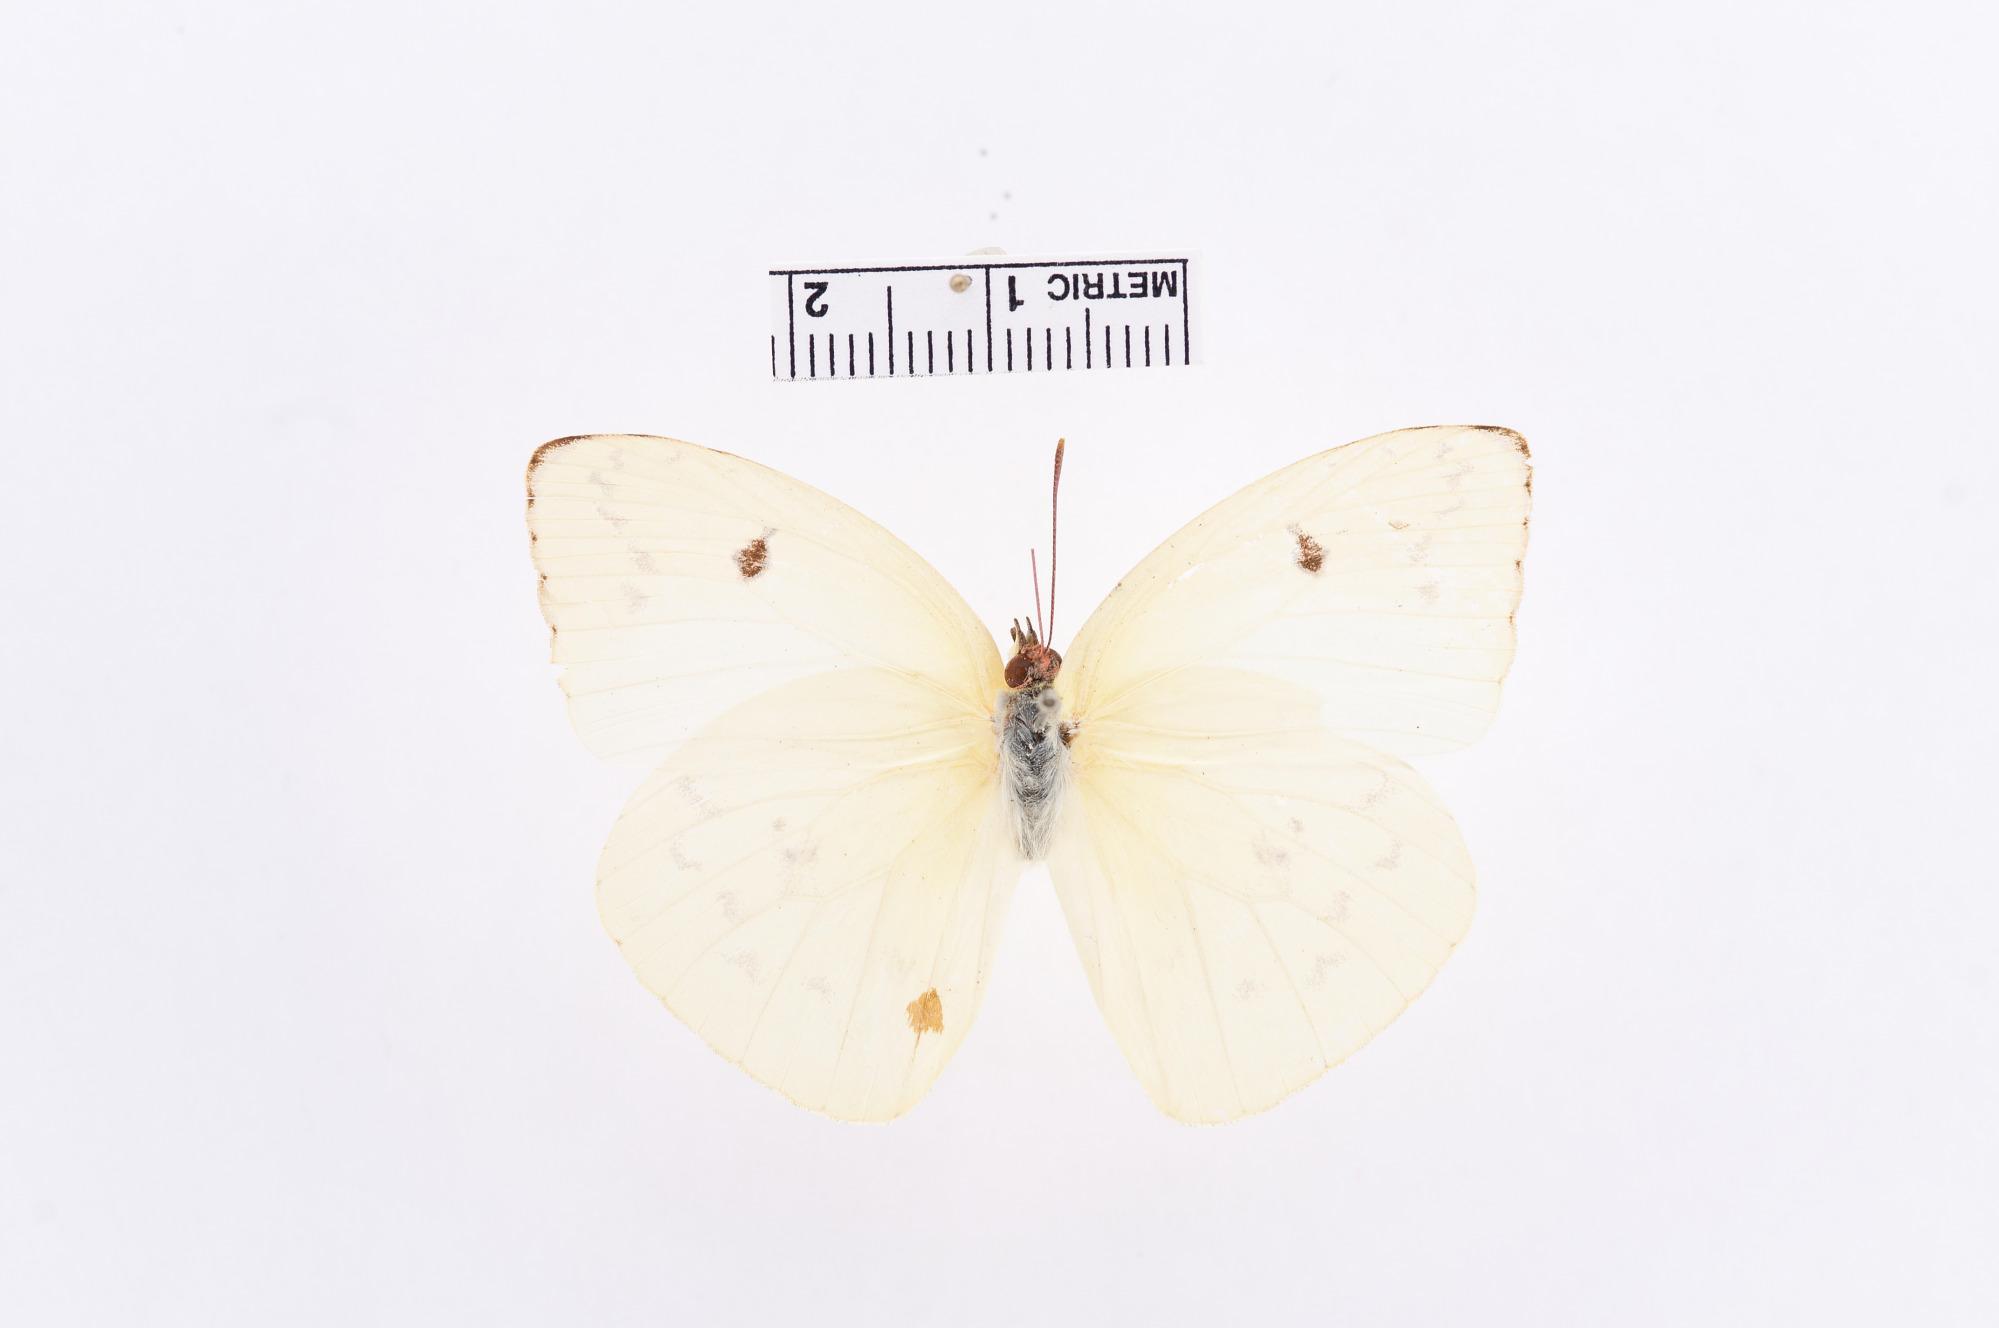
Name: Aphrissa statira
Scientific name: Aphrissa statira
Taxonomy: Animalia, Arthropoda, Insecta, Lepidoptera, Pieridae, Coliadinae
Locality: [Not Stated], Cuba